Bernd Wahler

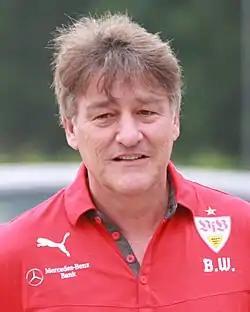
Bernd Wahler

Bernd Otto Wahler (born 24 May 1958, in Schnait) is a German businessman. He was president of VfB Stuttgart between 22 July 2013 and 15 May 2016, his resignation due to Stuttgart's relegation to 2. Bundesliga in 2015-16 season.